Black Creek Site (28SX297)

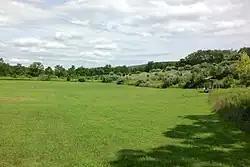
Site area view

The Black Creek Site is a archaeological site located along the Black Creek in Vernon Township in Sussex County, New Jersey, United States. It was added to the National Register of Historic Places on November 27, 2002, for its significance in pre-history. Containing both fields and woodlands, the site was used by Native Americans for nearly 10,000 years, starting approximately 8,000 BC.